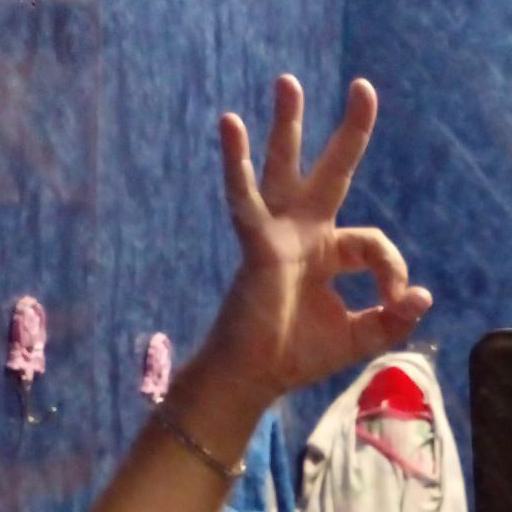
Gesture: ok